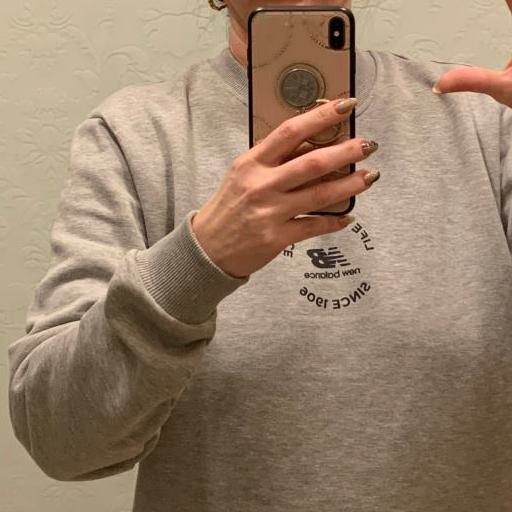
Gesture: no_gesture